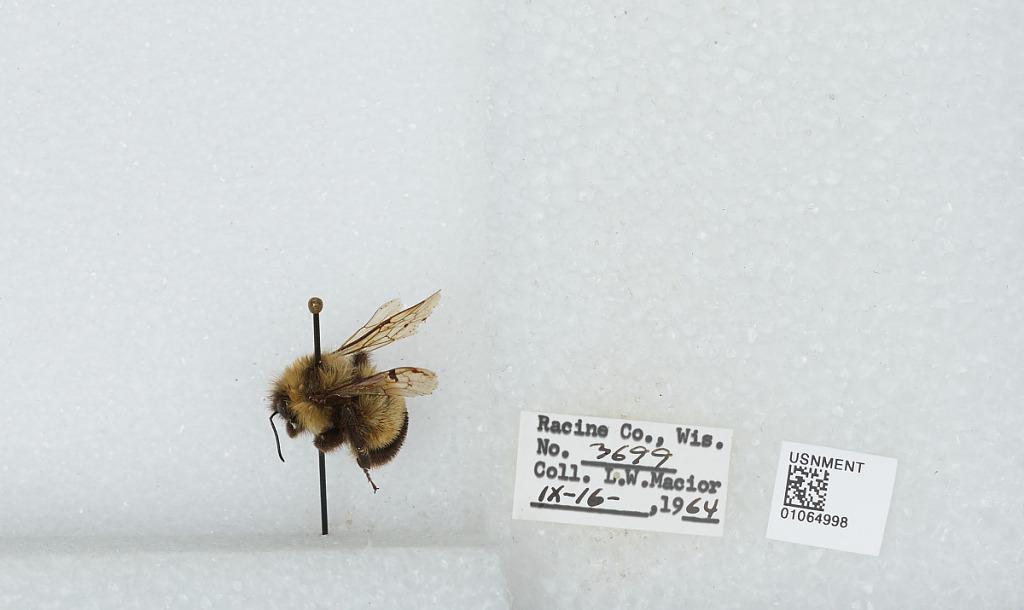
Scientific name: Bombus (Bombus) affinis Cresson
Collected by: L. Macior
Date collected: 1964-9-16
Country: United States
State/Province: Wisconsin
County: Racine
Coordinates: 42.78, -87.76